Ambling gait

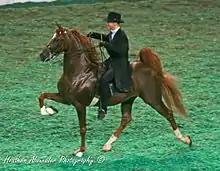
American Saddlebred performing the rack

Lateral gaits fall in the sequence right hind, right front, left hind, left front. They can be distinguished by whether the footfall rhythm is "even" or isochronous, four equal beats in a 1-2-3-4 rhythm; or non-isochronous, a slightly uneven 1–2, 3-4 rhythm created because the horse picks up and sets down its feet on each individual side slightly faster, creating a slight pause when switching to the opposite lateral pair of footfalls.